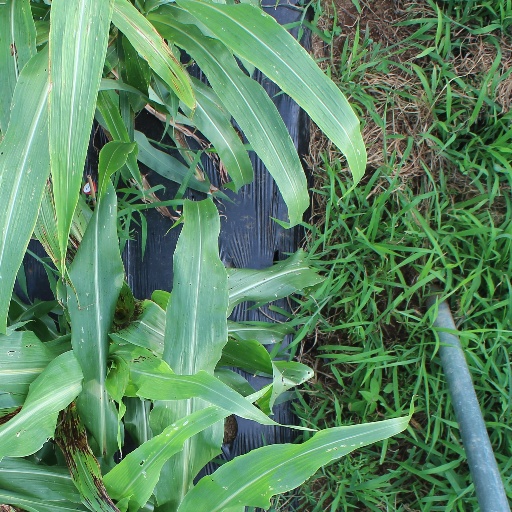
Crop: sorghum